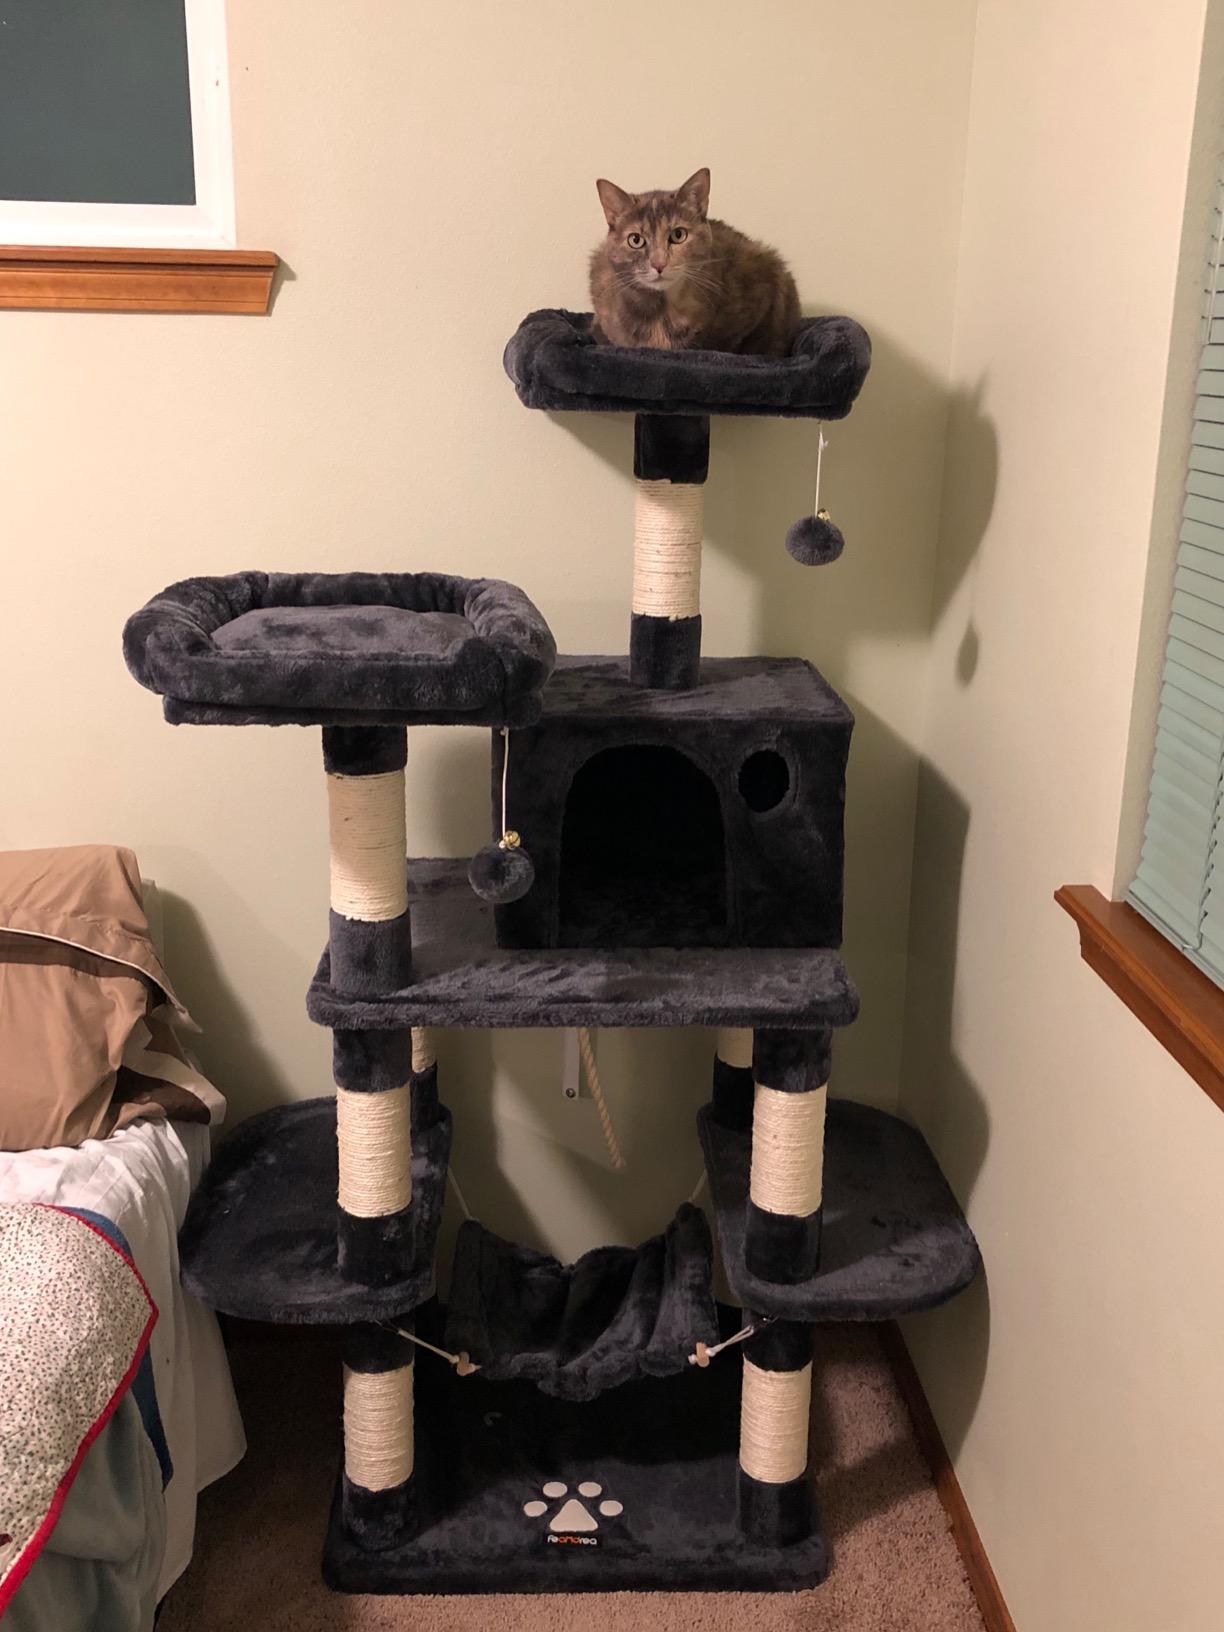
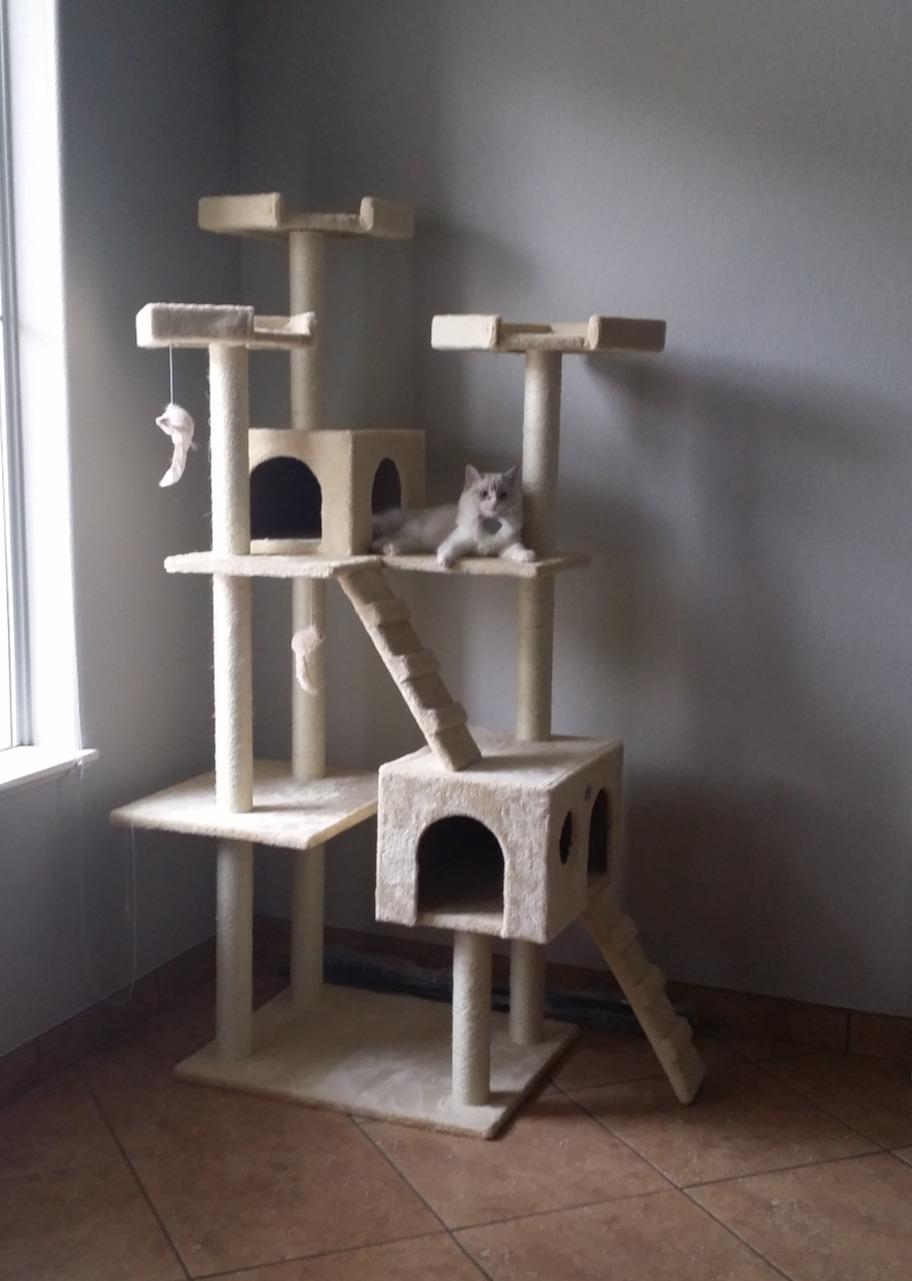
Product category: items_cat tree
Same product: no